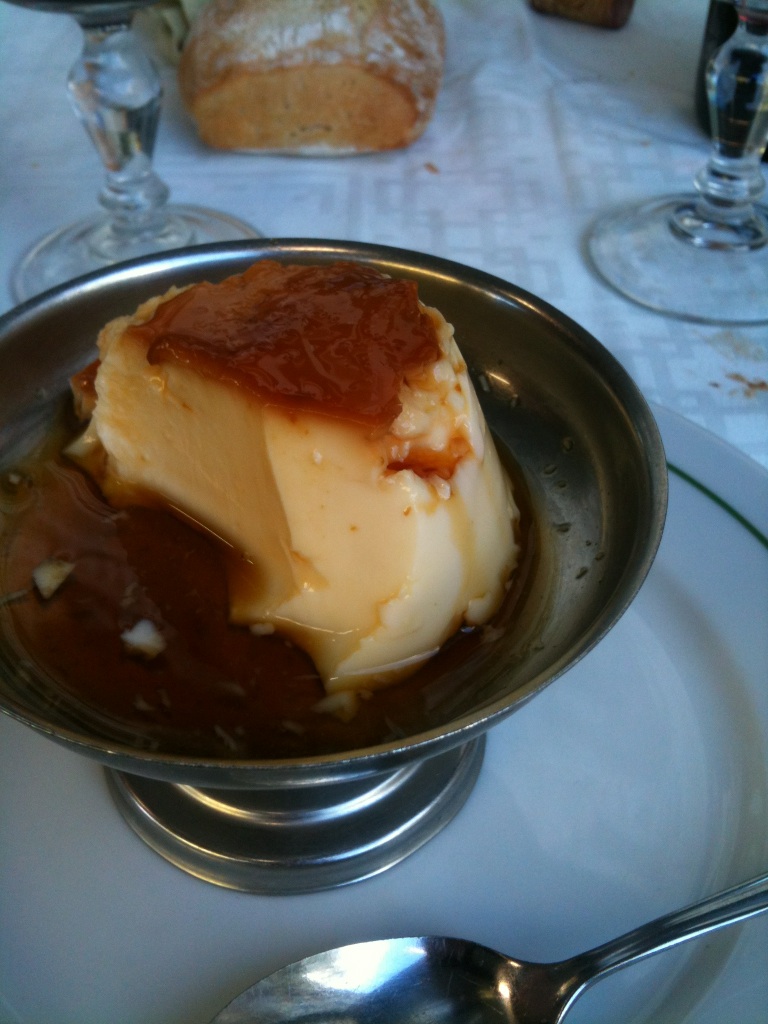Question: What the fuck is this?
Answer: flan